Hands up, don't shoot

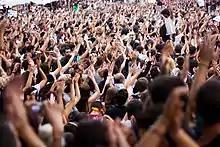
Student protest in Barcelona against police brutality with hands up

The phrase became a rallying cry for protesters and others trying to draw attention to the killing of Brown and other African Americans by police officers. In November 2014, some members of the St. Louis Rams ran out on the field during pregame introductions with their hands raised above their heads, an action repeated by four members of the Congressional Black Caucus on the House floor in December 2014.